Latrape

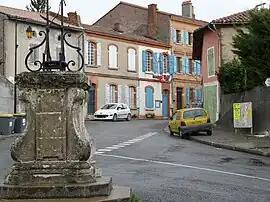
Town hall

Latrape is a commune in the Haute-Garonne department in southwestern France.